Longworth

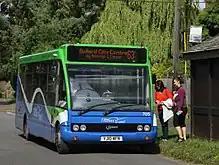
A Thames Travel bus in Longworth

John Fell (1625–86), an English churchman and influential academic, was born in Longworth; he was Dean of Christ Church, Oxford and later concomitantly Bishop of Oxford.